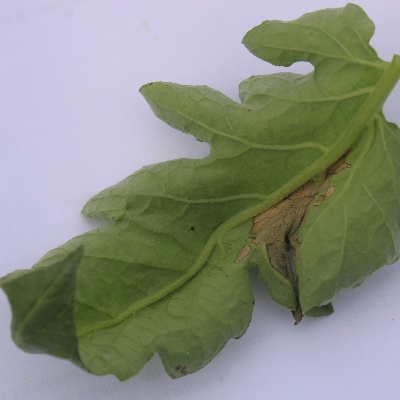
Crop: Tomato
Condition: leaf blight